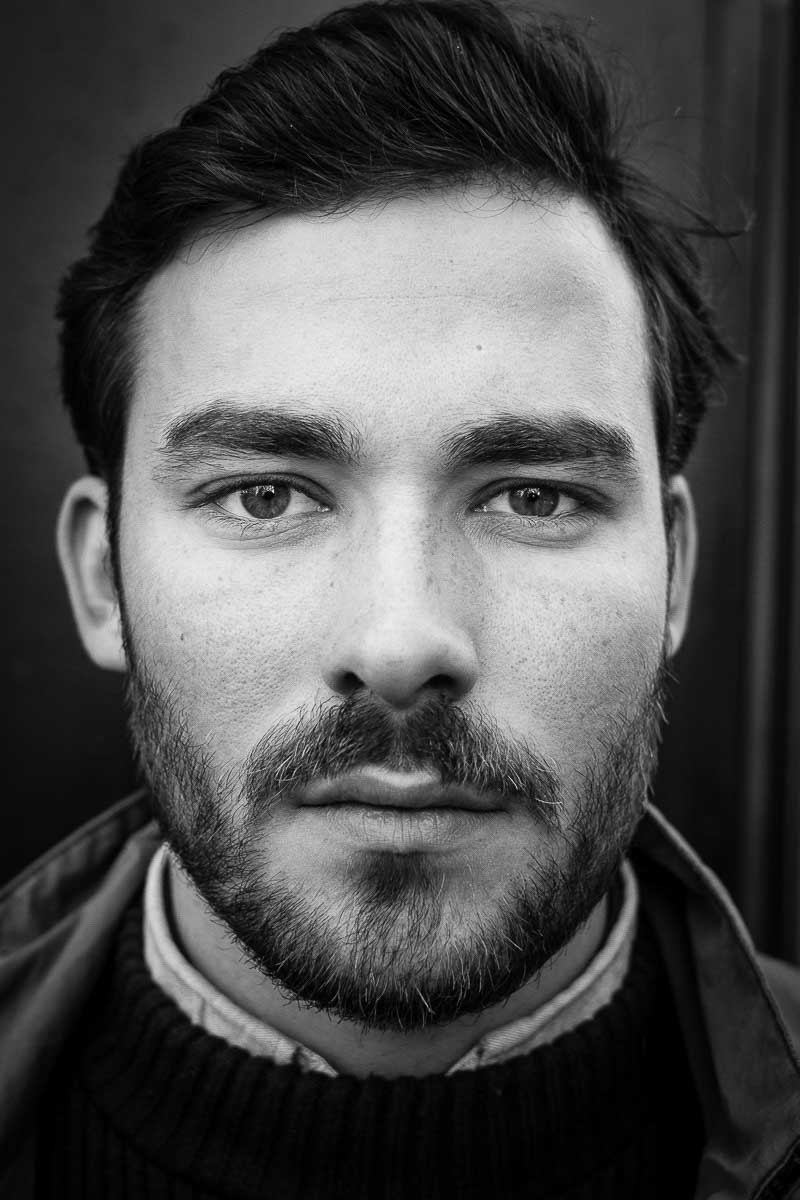
Portrait style: Real Portrait